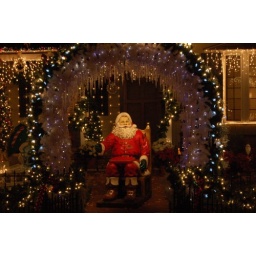
Scene from a street in San Carlos, CA where every house on the 2 blocks was decorated.